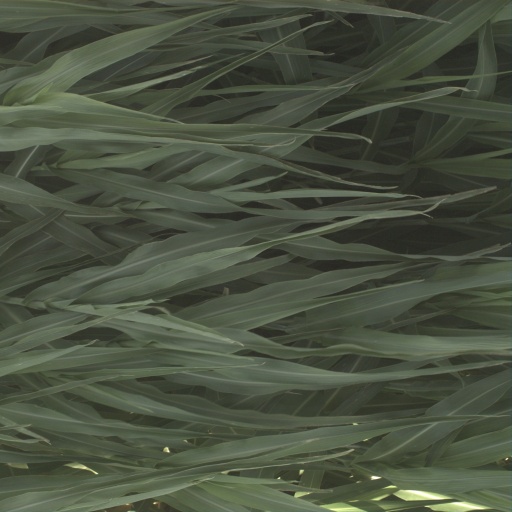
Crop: sorghum